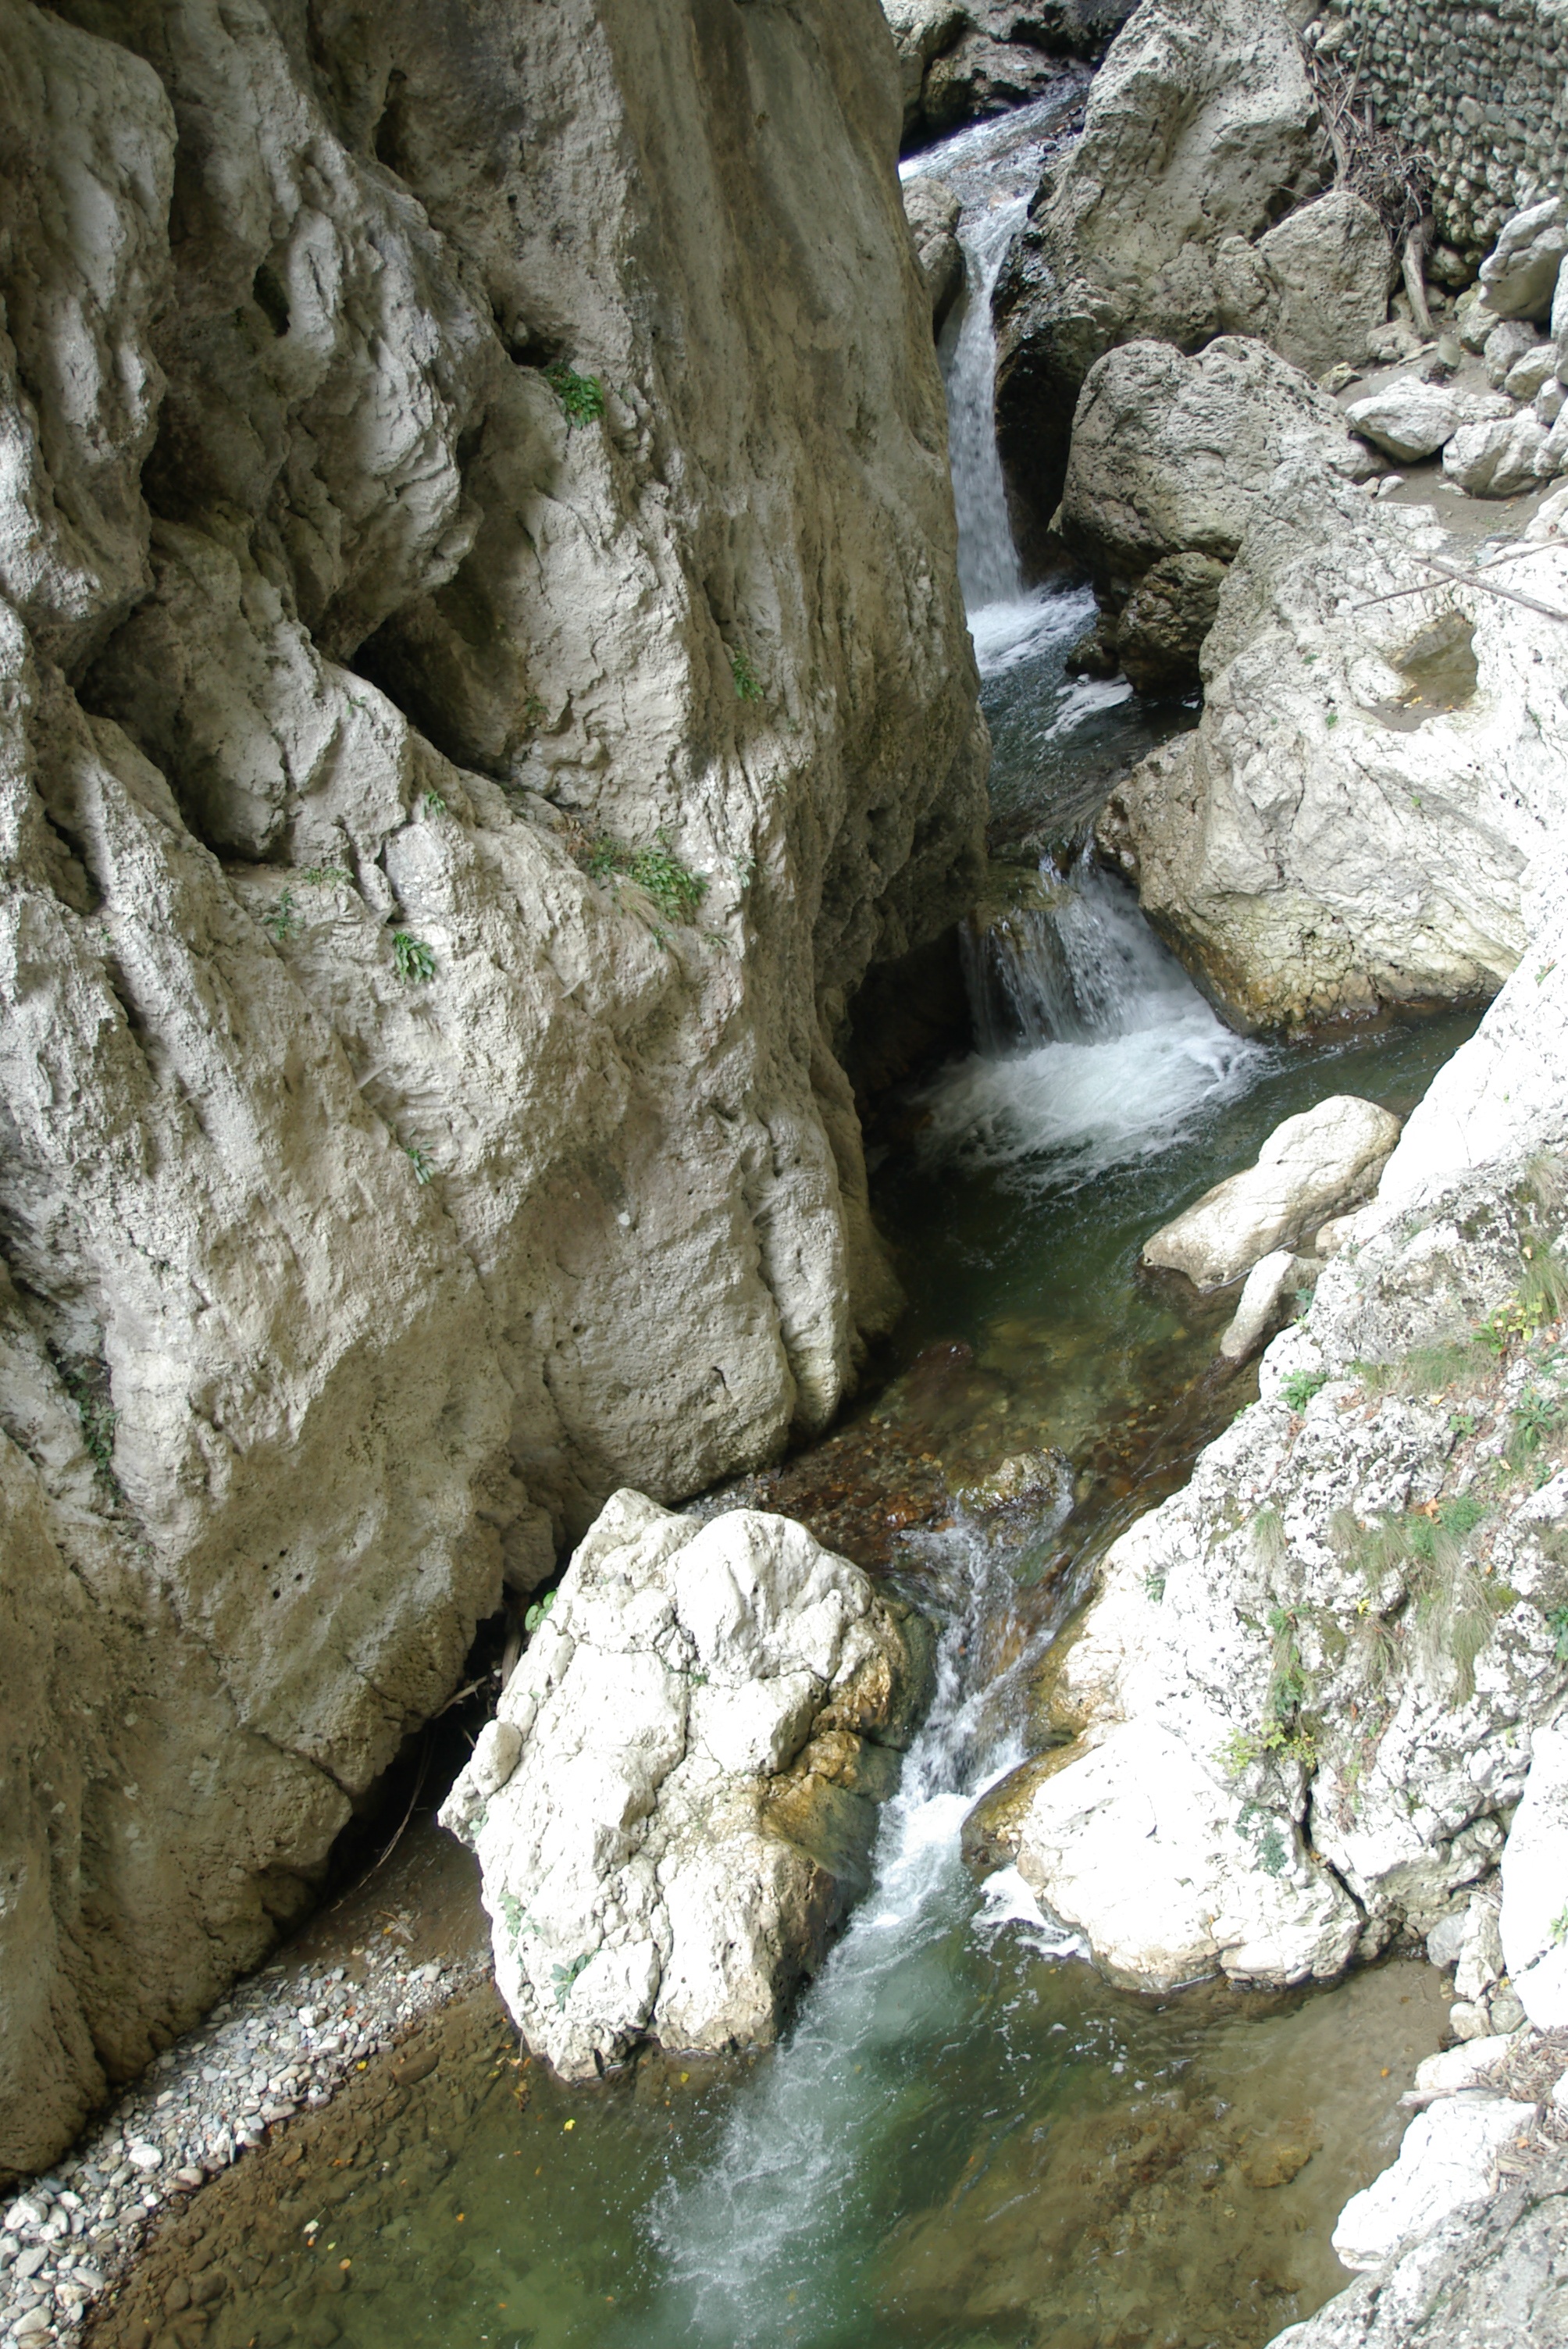
water, nature, rock, adventure, river, valley, formation, stream, canyon, terrain, geology, water feature, wadi, rocks and water, natural dripping